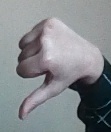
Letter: waw